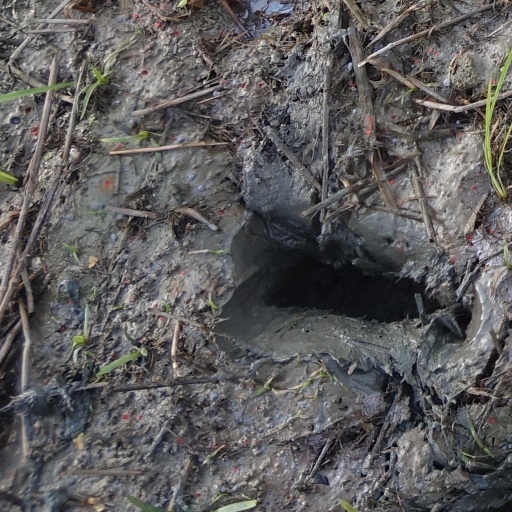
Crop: rice